Bulford railway station

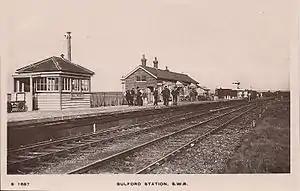
Bulford station soon after opening

Bulford railway station served the village of Bulford in Wiltshire, England, between 1906 and 1963.